Comandante Ferraz Antarctic Station

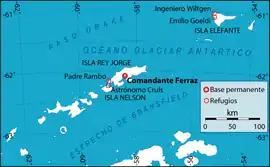
Location of the station and its nearby shelters

The Comandante Ferraz Antarctic Station is a permanent Antarctic research station named after the Brazilian Navy Commander Luís Antônio de Carvalho Ferraz (1940–1982), who visited Antarctica many times with the British exploration team and managed to convince his government to create a self-guided Brazilian Antarctic Program.